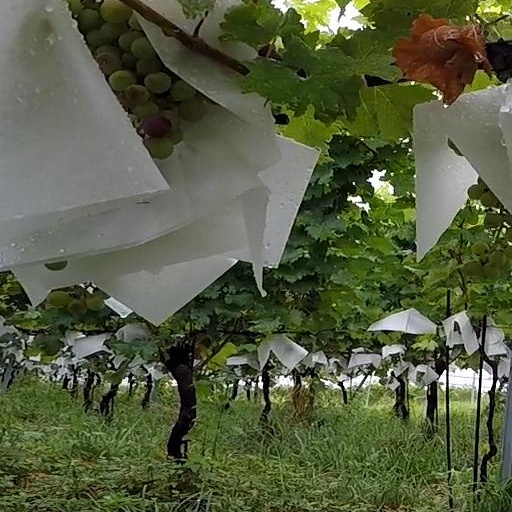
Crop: grape